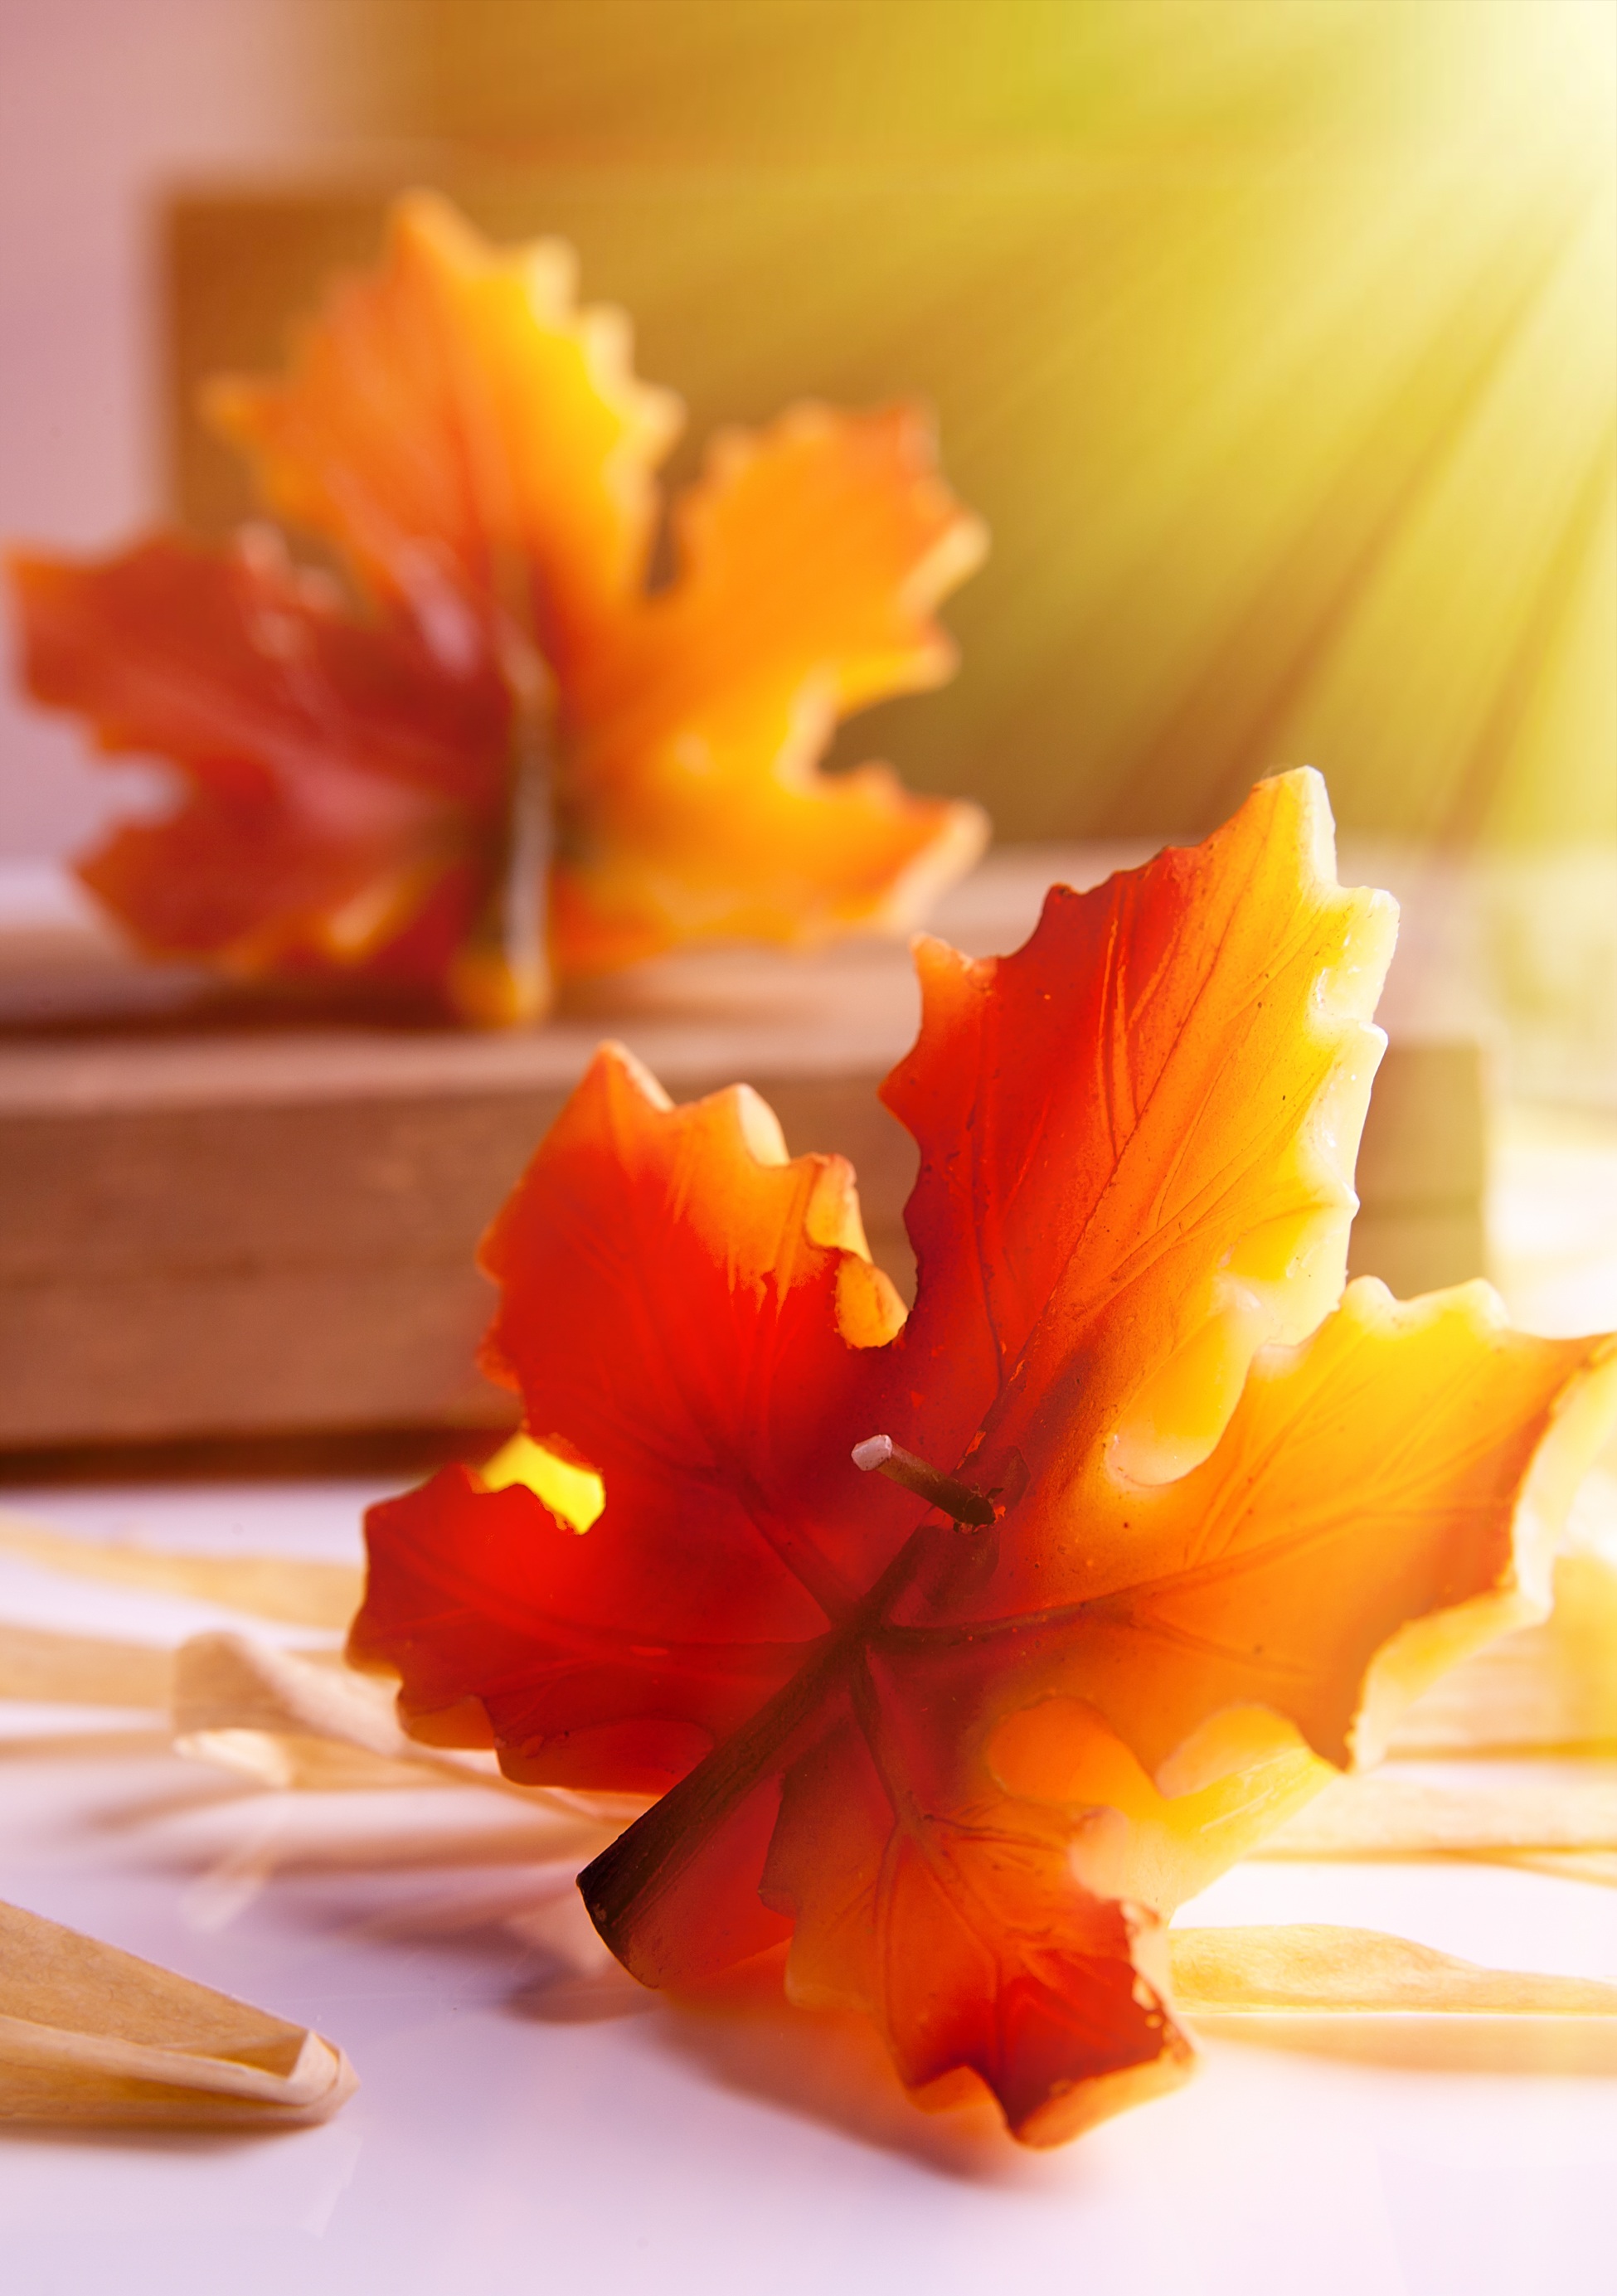
nature, plant, leaf, flower, petal, orange, golden, red, color, autumn, yellow, candle, lighting, flora, close up, coloring, leaves, bright, october, wick, mood, autumn leaf, fall color, fall foliage, golden autumn, autumn colours, macro photography, flowering plant, windlight, land plant